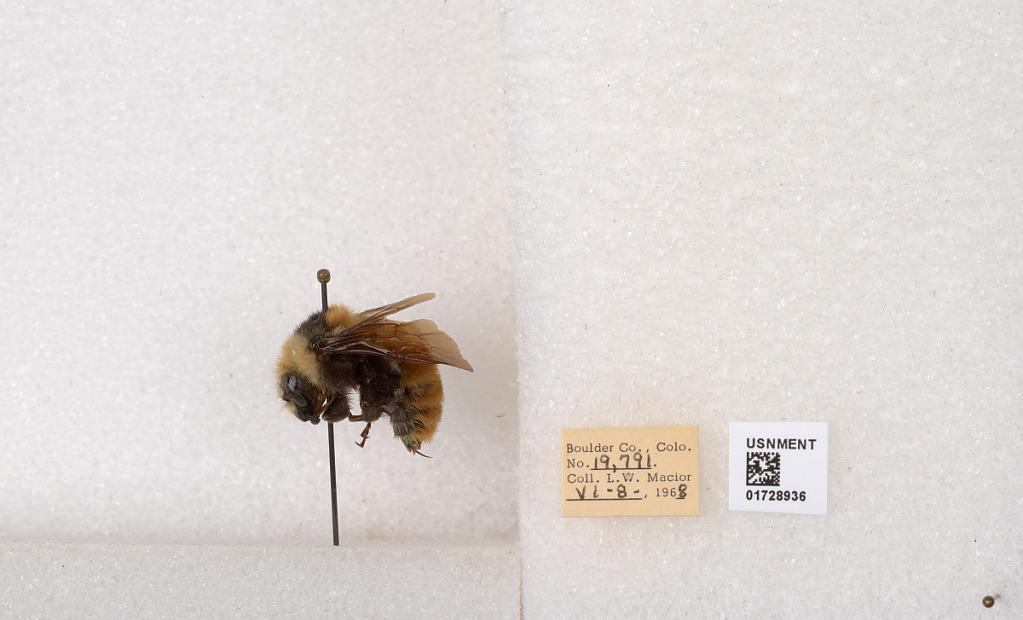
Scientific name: Bombus appositus Cresson
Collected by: L. Macior
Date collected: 1968-6-8
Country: United States
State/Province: Colorado
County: Boulder
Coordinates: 40.0925, -105.358